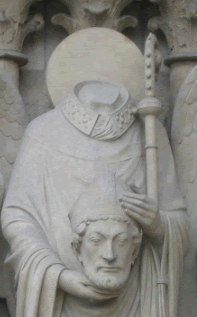
นักบุญเดนิส

| ชื่อ = นักบุญเดนิสแห่งปารีส
| ภาพ = 1465 Le Moiturier Hl. Dionysius anagoria.JPG
| คำบรรยายภาพ =“นักบุญเดนิสแห่งปารีส”
| หัวข้อ = มุขนายกและมรณสักขีในศาสนาคริสต์|มรณสักขี
| วันเกิด = คริสต์ศตวรรษที่ 3
| เกิดที่ = จักรวรรดิโรมัน
| วันเสียชีวิต =ราว ค.ศ. 250, 258 หรือ 270มงมาตร์, ฝรั่งเศส
| เสียชีวิตที่ =
| นิกาย = โรมันคาทอลิก
| วันประกาศ =
| ที่ประกาศ =
| วันสมโภช = 9 ตุลาคม
| สัญลักษณ์ = คนศีรษะขาดถือศีรษะตนเองในมือ หมวกสูง เมือง เตาไฟ
| ผู้พิทักษ์ =ฝรั่งเศส ปารีส ต่อต้านความยุ่งเหยิง การปวดหัว จากการกลัวน้ำ โรคพิษสุนัขบ้า ผีเข้า
นักบุญเดนิสแห่งปารีส เรียกโดยย่อว่านักบุญเดนิส (; , ) เป็นนักบุญและมรณสักขีในศาสนาคริสต์ เกิดราวคริสต์ศตวรรษที่ 3 ในอิตาลี และเสียชีวิตเมื่อราวปี ค.ศ. 250, ค.ศ. 258 หรือ ค.ศ. 270 ที่มงมาทร์ ฝรั่งเศส อดีตอัครมุขมณฑลปารีส|บิชอปแห่งปารีส ชื่อ “Denis” แผลงมาจากชื่อโบราณ “Dionysius”
== ชีวิต ==
ไฟล์:Saintdenis.gif|thumb|160px|left|รูปนักบุญเดนิสที่มหาวิหารน็อทร์-ดามแห่งปารีส
นักบุญเกรกัวร์แห่งตูร์"Beatus Dionysius Parisiorum episcopus diversis pro Christi nomine adfectus poenis praesentem vitam gladio immente finivit." "History of the Franks I," 30. กล่าวว่าเป็นเดนิสเป็นอัครมุขมณฑลปารีส|บิชอปแห่งปารีสและถูกสังหารโดยการตัดคอด้วยดาบ หลักฐานทางลายลักษณ์อักษรฉบับแรกที่เกี่ยวกับชีวิตและการเป็นมรณสักขีของนักบุญเดนิสอยู่ใน “"Passio SS. Dionysii Rustici et Eleutherii"” ที่เขียนราว ค.ศ. 600 ที่อ้างอย่างไม่ถูกต้องว่าเขียนโดยกวีเวแนนเชียส ฟอร์ทูนาทัส เท่าที่ทราบจากหนังสือเล่มนี้ เดนิสถูกส่งตัวจากอิตาลีมาเปลี่ยนผู้คนในกอลให้หันไปนับถือคริสต์ศาสนาในคริสต์ศตวรรษที่ 3 ซึ่งสัมพันธ์กับการส่ง “อัครทูตประจำชาวกอล” (apostles to the Gauls) ที่กล่าวกันว่าทำการส่งภายใต้ความรับผิดชอบของสมเด็จพระสันตะปาปาฟาเบียน ที่เกิดขึ้นหลังจากการเบียดเบียนคริสต์ศาสนิกชนกลุ่มเล็ก ๆ ที่ลูเทเทียโดยจักรพรรดิเดเชียส เดนิส รัสติคัส และเอลูเทเรียสผู้มาเสียชีวิตพร้อมกันจึงเดินทางไปตั้งถิ่นฐานในบริเวณ Île de la Cité บนฝั่งแม่น้ำแซน โรมันโบราณ|โรมัน ปารีสตั้งอยู่บนเนินสูงทางเล็ฟต์แบงค์ไกลจากแม่น้ำ
=== การเป็นมรณสักขี ===
เดนิสขัดแย้งกับนักบวชในลัทธินอกศาสนาเพราะไปทำให้ผู้คนหันมานับถือคริสต์ศาสนาเป็นจำนวนมากถูกลงโทษประหารชีวิตโดยการตัดศีรษะที่เนินสูงในปารีสที่ปัจจุบันคือมงมาทร์ ที่น่าจะเป็นสถานที่ศักดิ์สิทธิ์ของดรูอิด การสังหารเดนิสและเพื่อนนักบวชเชื่อกันว่าเป็นเหตุการณ์ที่เป็นที่มาของชื่อมงมาทร์ ที่อาจจะมาจากคำว่า “mons martyrium” (เนินมรณสักขี), although in fact the name is more likely to derive from "mons mercurei et mons martis", "Mountain of Mercury and Mars" หลังจากที่ศีรษะหลุดจากบ่า เดนิสก็หยิบหัวของตนเองขึ้นมาถือและเดินต่อไปอีกหกไมล์ เทศนาไปตลอดทางซึ่งทำให้เดนิสกลายเป็นนักบุญองค์หนึ่งในบรรดา “นักบุญถือศีรษะ” (Cephalophore) ในชีวประวัตินักบุญ รายละเอียดของการเป็นมรณสักขีหนึ่งได้รับการบันทึกใน “"ตำนานทอง"” และใน “"ชีวิตของนักบุญ"” โดยบัตเลอร์This is the iconographic detail by which he may be identified, whether in the thirteenth-century sculpture at the Musée de Cluny ("illustration, left") or in the nineteenth-century figure in the portal of Nôtre Dame de Paris, part of Viollet-le-Duc's restorations ("illustration, right"). จุดที่เด็นนิสเสียชีวิตจริงหลังจากที่เดินเทศน์มาก็ได้มีการก่อสร้างโบสถ์น้อยที่ต่อมากลายเป็นมหาวิหารแซ็ง-เดอนี ซึ่งเป็นที่บรรจุพระศพของพระมหากษัตริย์และพระราชินีของฝรั่งเศสเป็นจำนวนหลายพระองค์ อีกตำนานหนึ่งกล่าวว่าร่างของเดนิสถูกโยนลงไปในแม่น้ำแซน แต่ผู้เปลี่ยนศาสนาไปดึงศพมาได้แลนำมาฝังต่อมา
== อ้างอิง ==
== ดูเพิ่ม ==
* มรณสักขีในศาสนาคริสต์
* นักบุญผู้ช่วยศักดิ์สิทธิ์สิบสี่องค์
หมวดหมู่:บุคคลที่เกิดในคริสต์ศตวรรษที่ 3
หมวดหมู่:นักบุญชาวโรมัน
หมวดหมู่:นักบุญในคริสต์ศตวรรษที่ 3
หมวดหมู่:นักบุญผู้ช่วยศักดิ์สิทธิ์สิบสิ่องค์
หมวดหมู่:นักบุญในตำนานทอง
หมวดหมู่:มรณสักขีในศาสนาคริสต์
หมวดหมู่:บิชอปแห่งปารีส
หมวดหมู่:นักบุญถือศีรษะ
หมวดหมู่:ผู้ถูกประหารชีวิตโดยการตัดศีรษะ